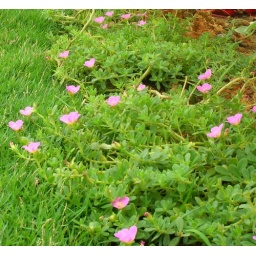
flower bed in my garden